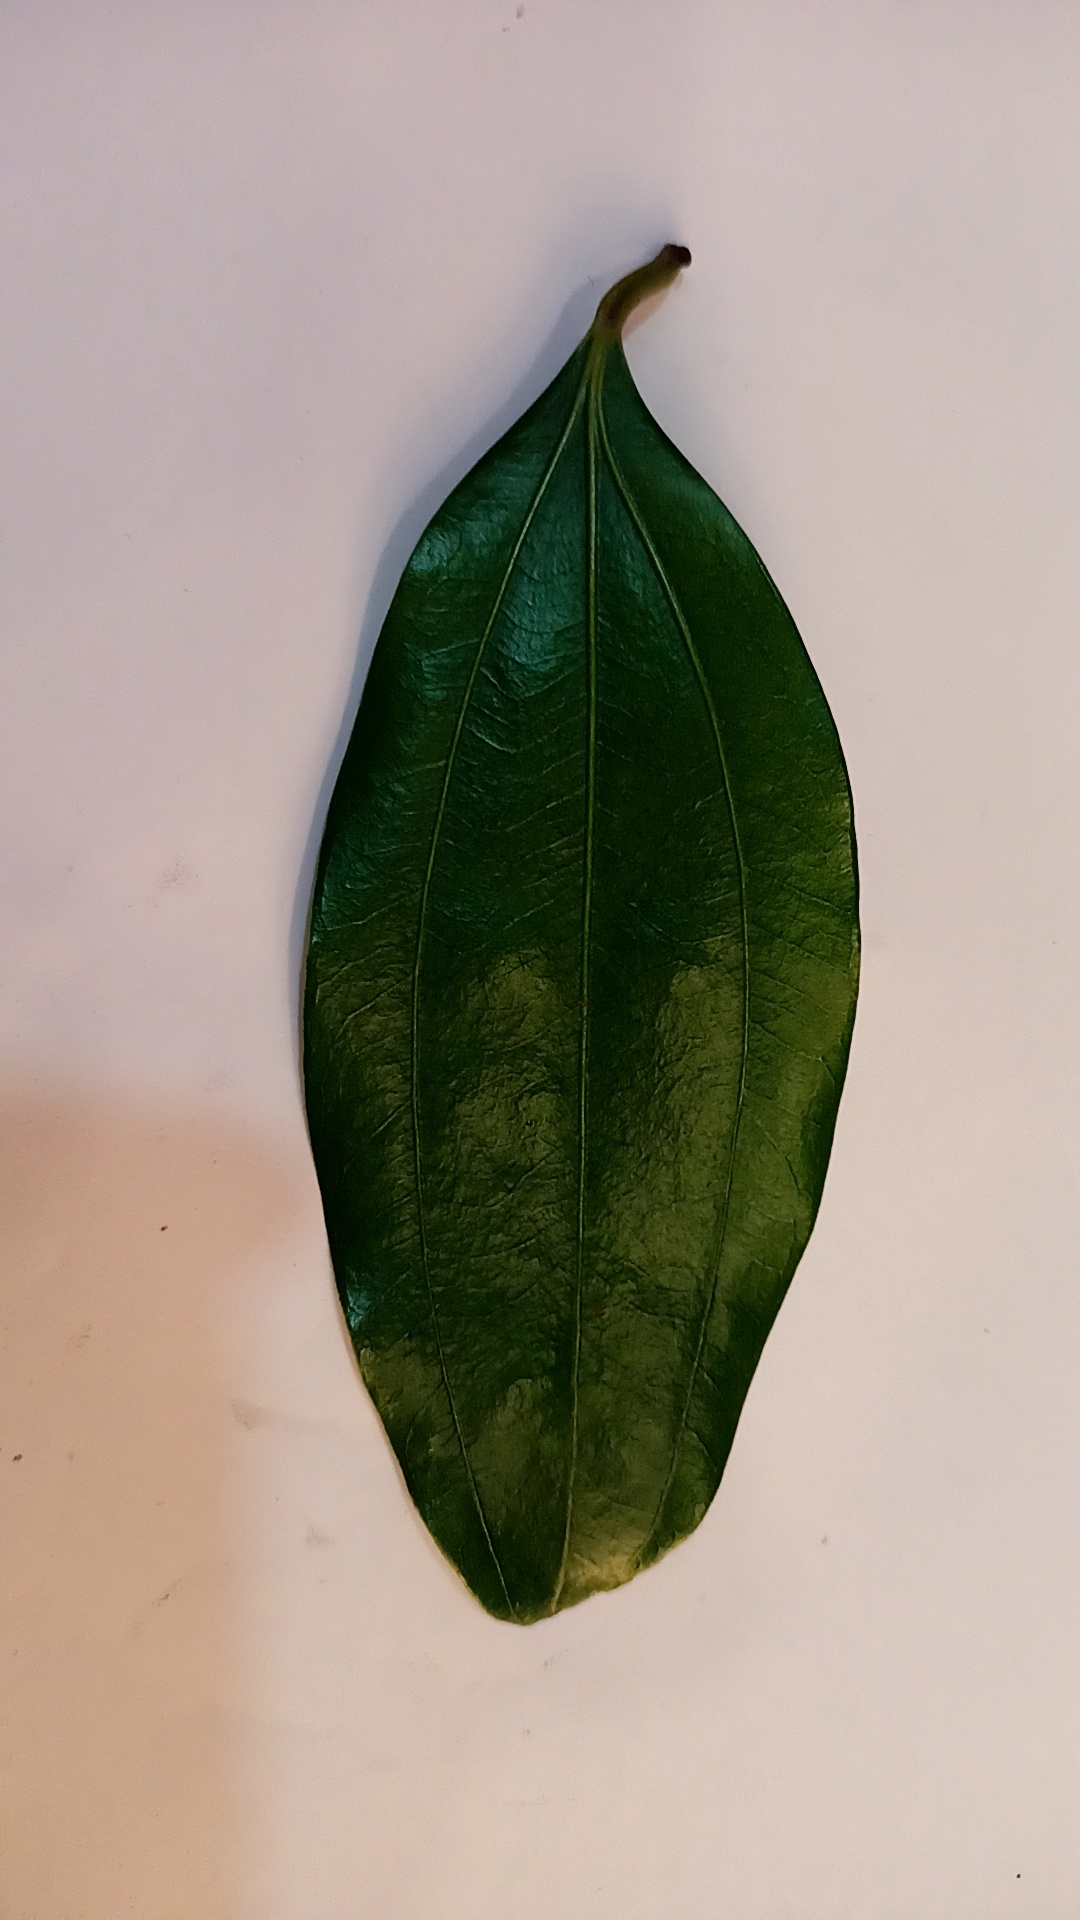
Label: Healthy